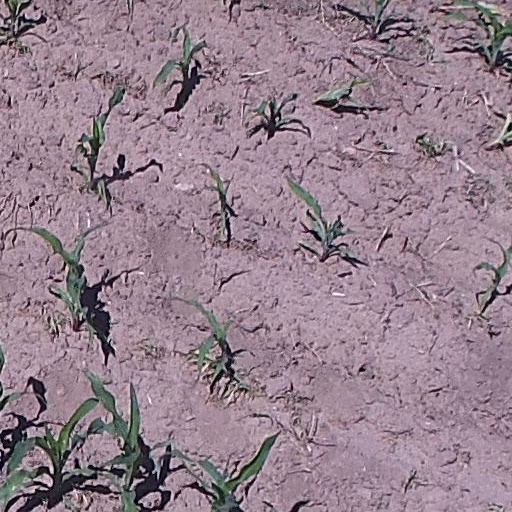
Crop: maize; corn